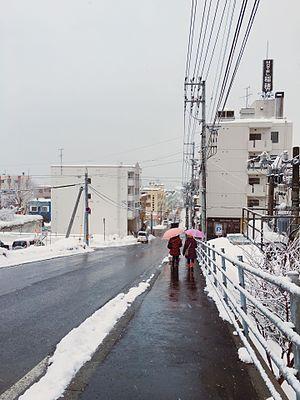
Love Letter est un film japonais de 1995 réalisé par Shunji Iwai avec l'actrice Miho Nakayama dans le rôle principal. Le film a été tourné presque entièrement sur l'île de Hokkaidō, principalement dans la ville d'Otaru.